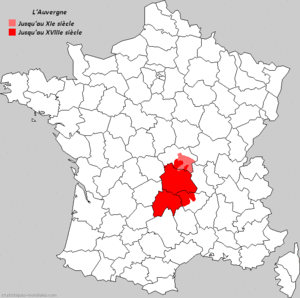
La province d'Auvergne superposée à la carte des départements français. Rouge foncée
L'Auvergne est une région culturelle et historique de France située au cœur du Massif central.